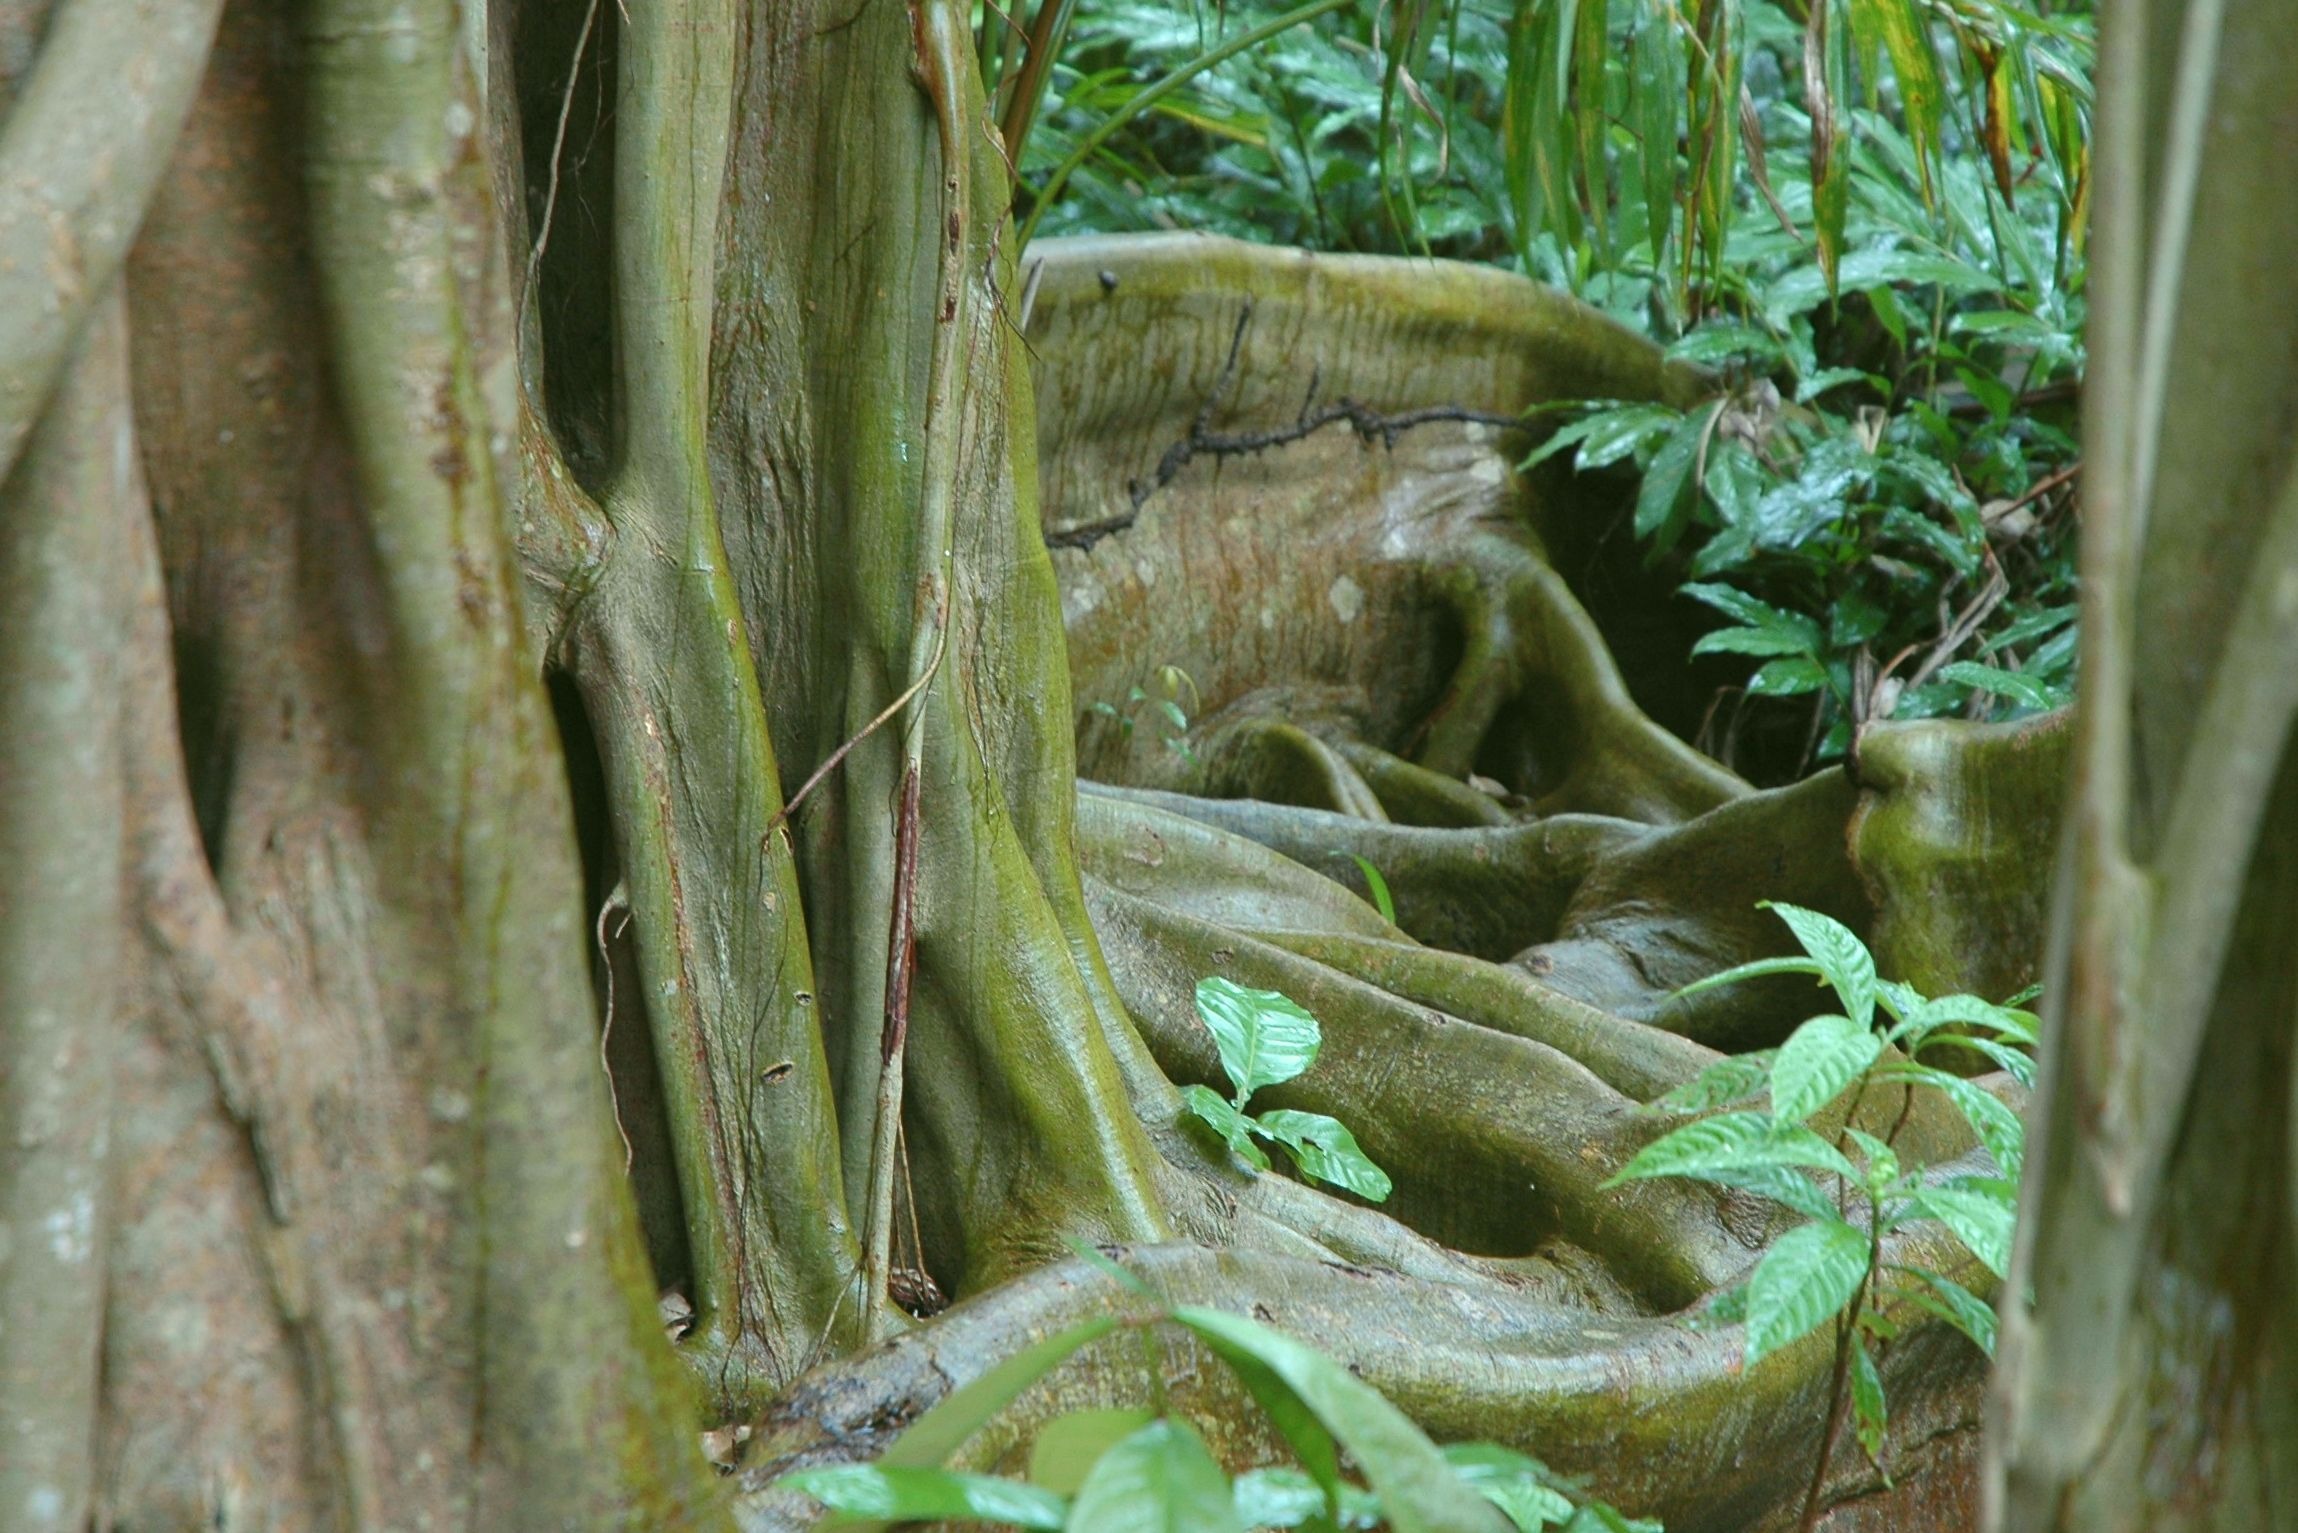
tree, nature, forest, wilderness, trunk, wildlife, environment, zoo, green, jungle, botany, agriculture, fauna, root, leaves, outdoors, woods, rainforest, branches, woodland, habitat, organic, belize